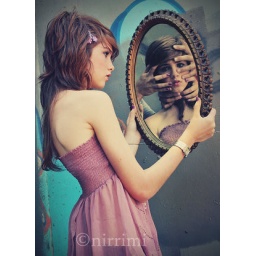
the girl in the mirror